Demetrius III Eucaerus

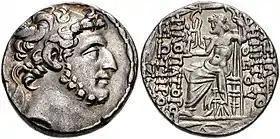
Coin of Demetrius III from Antioch with the epithets Theos Philopator Soter. Zeus depicted on the reverse.

According to Josephus, following the conclusion of his Judaean campaign, Demetrius III marched on Philip I. During this conflict, which is datable to 225 SE (88/87 BC), soldiers from Antioch were mentioned for the first time in the ranks of Demetrius III, indicating that he took control of the Syrian capital in this year. No bronze coinage was minted in the name of Demetrius III in Antioch as the city began issuing its own civic bronze coins in 221 SE (92/91 BC); Demetrius III issued silver coins in the Syrian capital as silver coinage remained a royal prerogative. Most of the kingdom came under the authority of Demetrius III; his coins were minted in Antioch, Damascus, Seleucia Pieria and Tarsus.